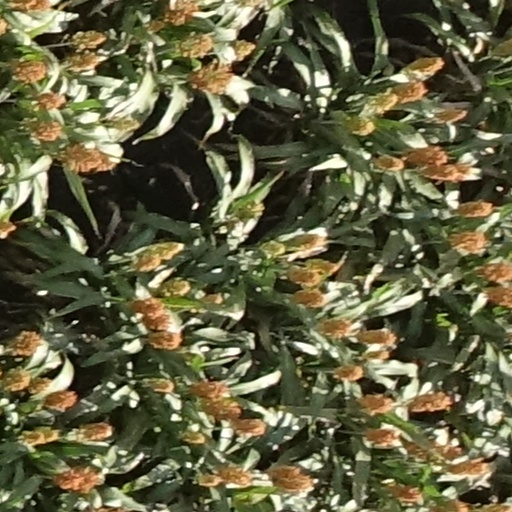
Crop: sorghum